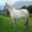
Label: horse